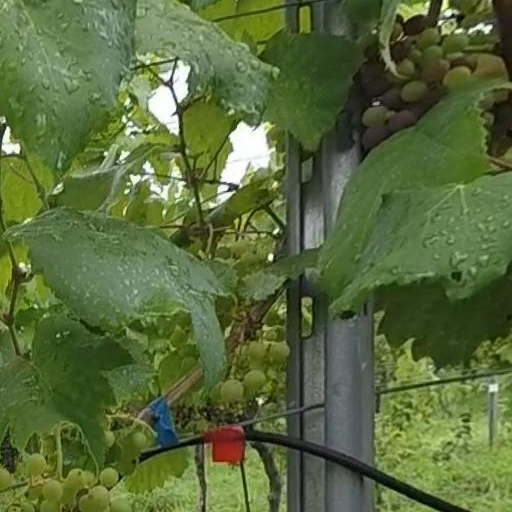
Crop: grape